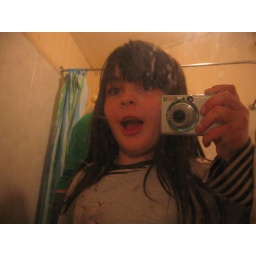
bella selfportrait in bathroom mirror